Architecture of Leeds

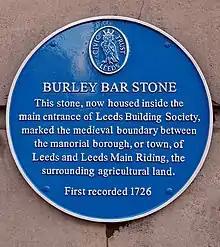
The first blue plaque

Leeds city centre has four main public squares being Park Square, City Square, Armouries Square and Millennium Square.